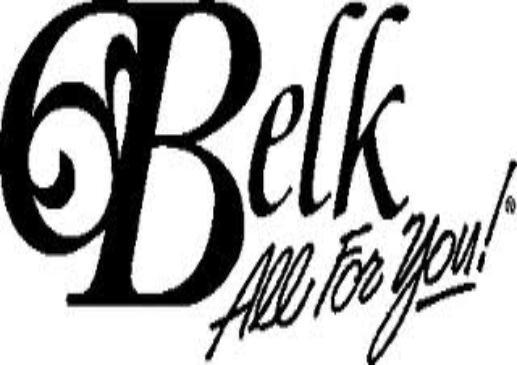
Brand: Belk
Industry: Necessities